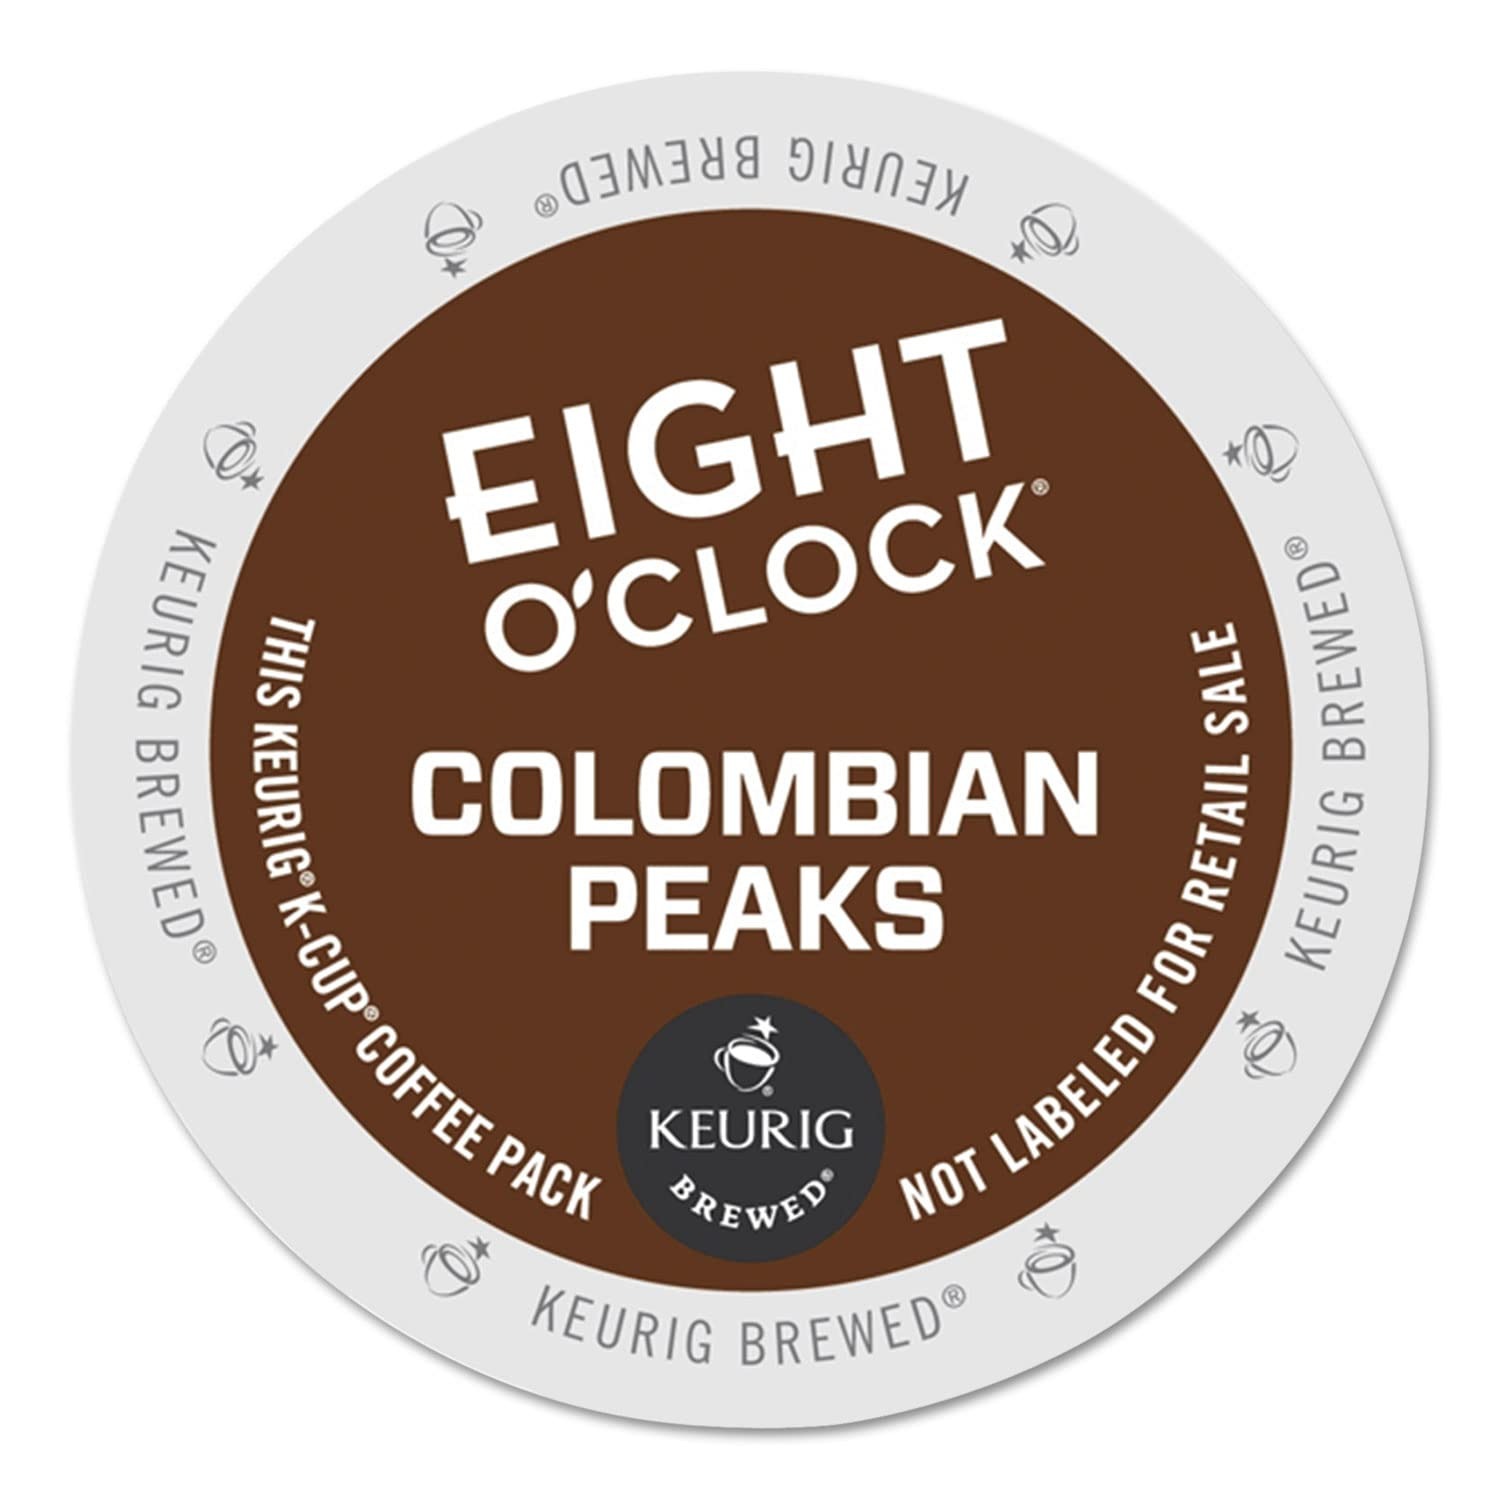
Item Name: Eight O Clock Coffee, Colombian Peaks, 96 Count
Bullet Point 1: Full-bodied 100% Arabica coffee with a lingering sweet finish
Bullet Point 2: Features a rich aroma that can only be produced in Colombia’s rich volcanic soil
Bullet Point 3: 96 K-Cups
Product Description: America's original gourmet coffee, and the country's #1 whole bean coffee, has been delighting coffee lovers for over 150 years. Now that same smooth, rich, delicious coffee is as close as your Keurig brewer. With one touch of a button, you can enjoy the 100% premium Arabica beans that have been carefully selected and expertly roasted just for you. With single cup convenience, anytime is the right time for Eight O'Clock Coffee.
Value: 96.0
Unit: Count

Price: 49.665